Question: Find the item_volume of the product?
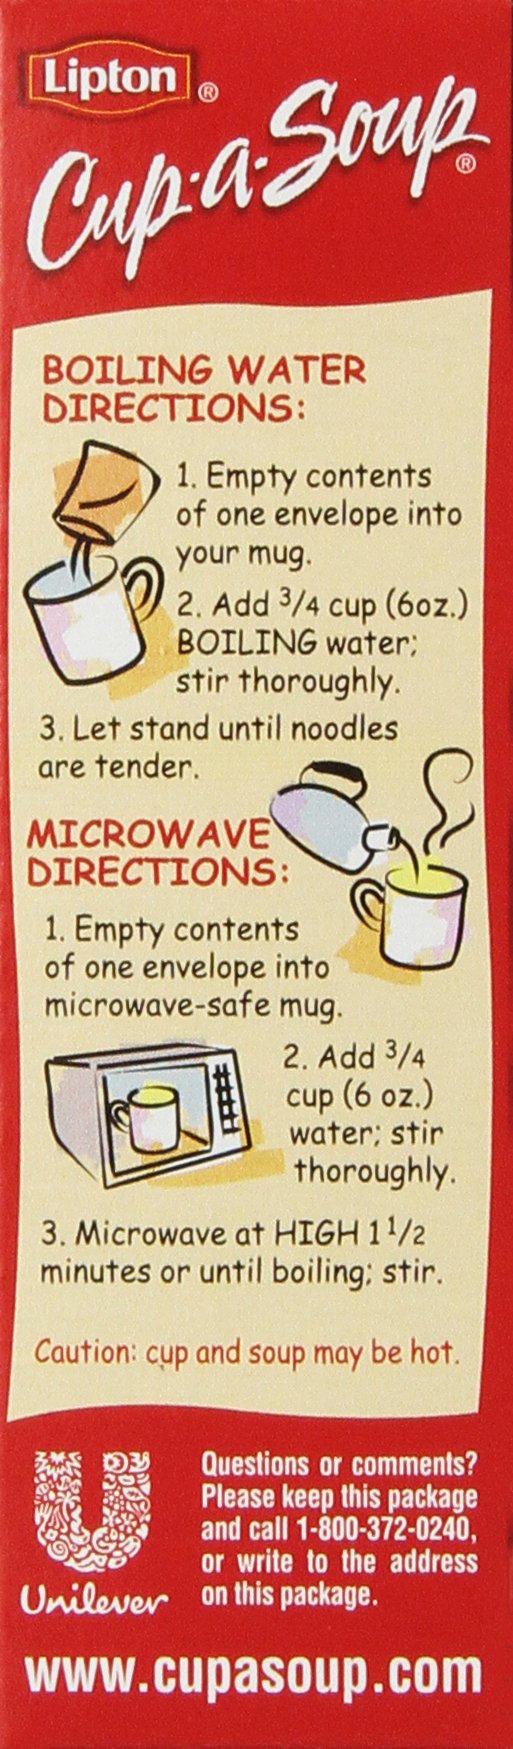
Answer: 6.0 ounce